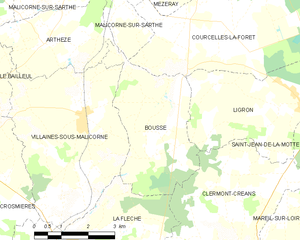
Carte des communes françaises